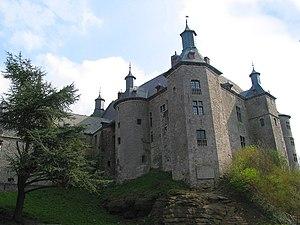
Écaussinnes-Lalaing (Belgique), le château-fort (XII/XVe siècles).
Écaussinnes est une commune francophone de Belgique située en Région wallonne, dans la province de Hainaut.
Écaussinnes-Lalaing est une section de la commune belge d'Écaussinnes située en Région wallonne dans la province de Hainaut.
Le château d’Écaussinnes-Lalaing est un ancien château-fort dont les origines remontent au XIᵉ siècle. Bien que niché sur un escarpement rocheux dominant la Sennette il se trouve aujourd’hui au cœur du village d’Écaussinnes qui s’est développé à ses pieds et dont il est une des attractions touristiques principales. Le château est classé au patrimoine majeur de Wallonie.